Sugandha Garg

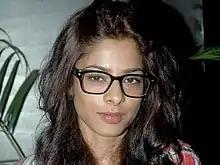
Sugandha Garg in 2012

Sugandha Garg is an Indian actress, singer and television host. She was last seen in Indian web series "Guilty Minds".